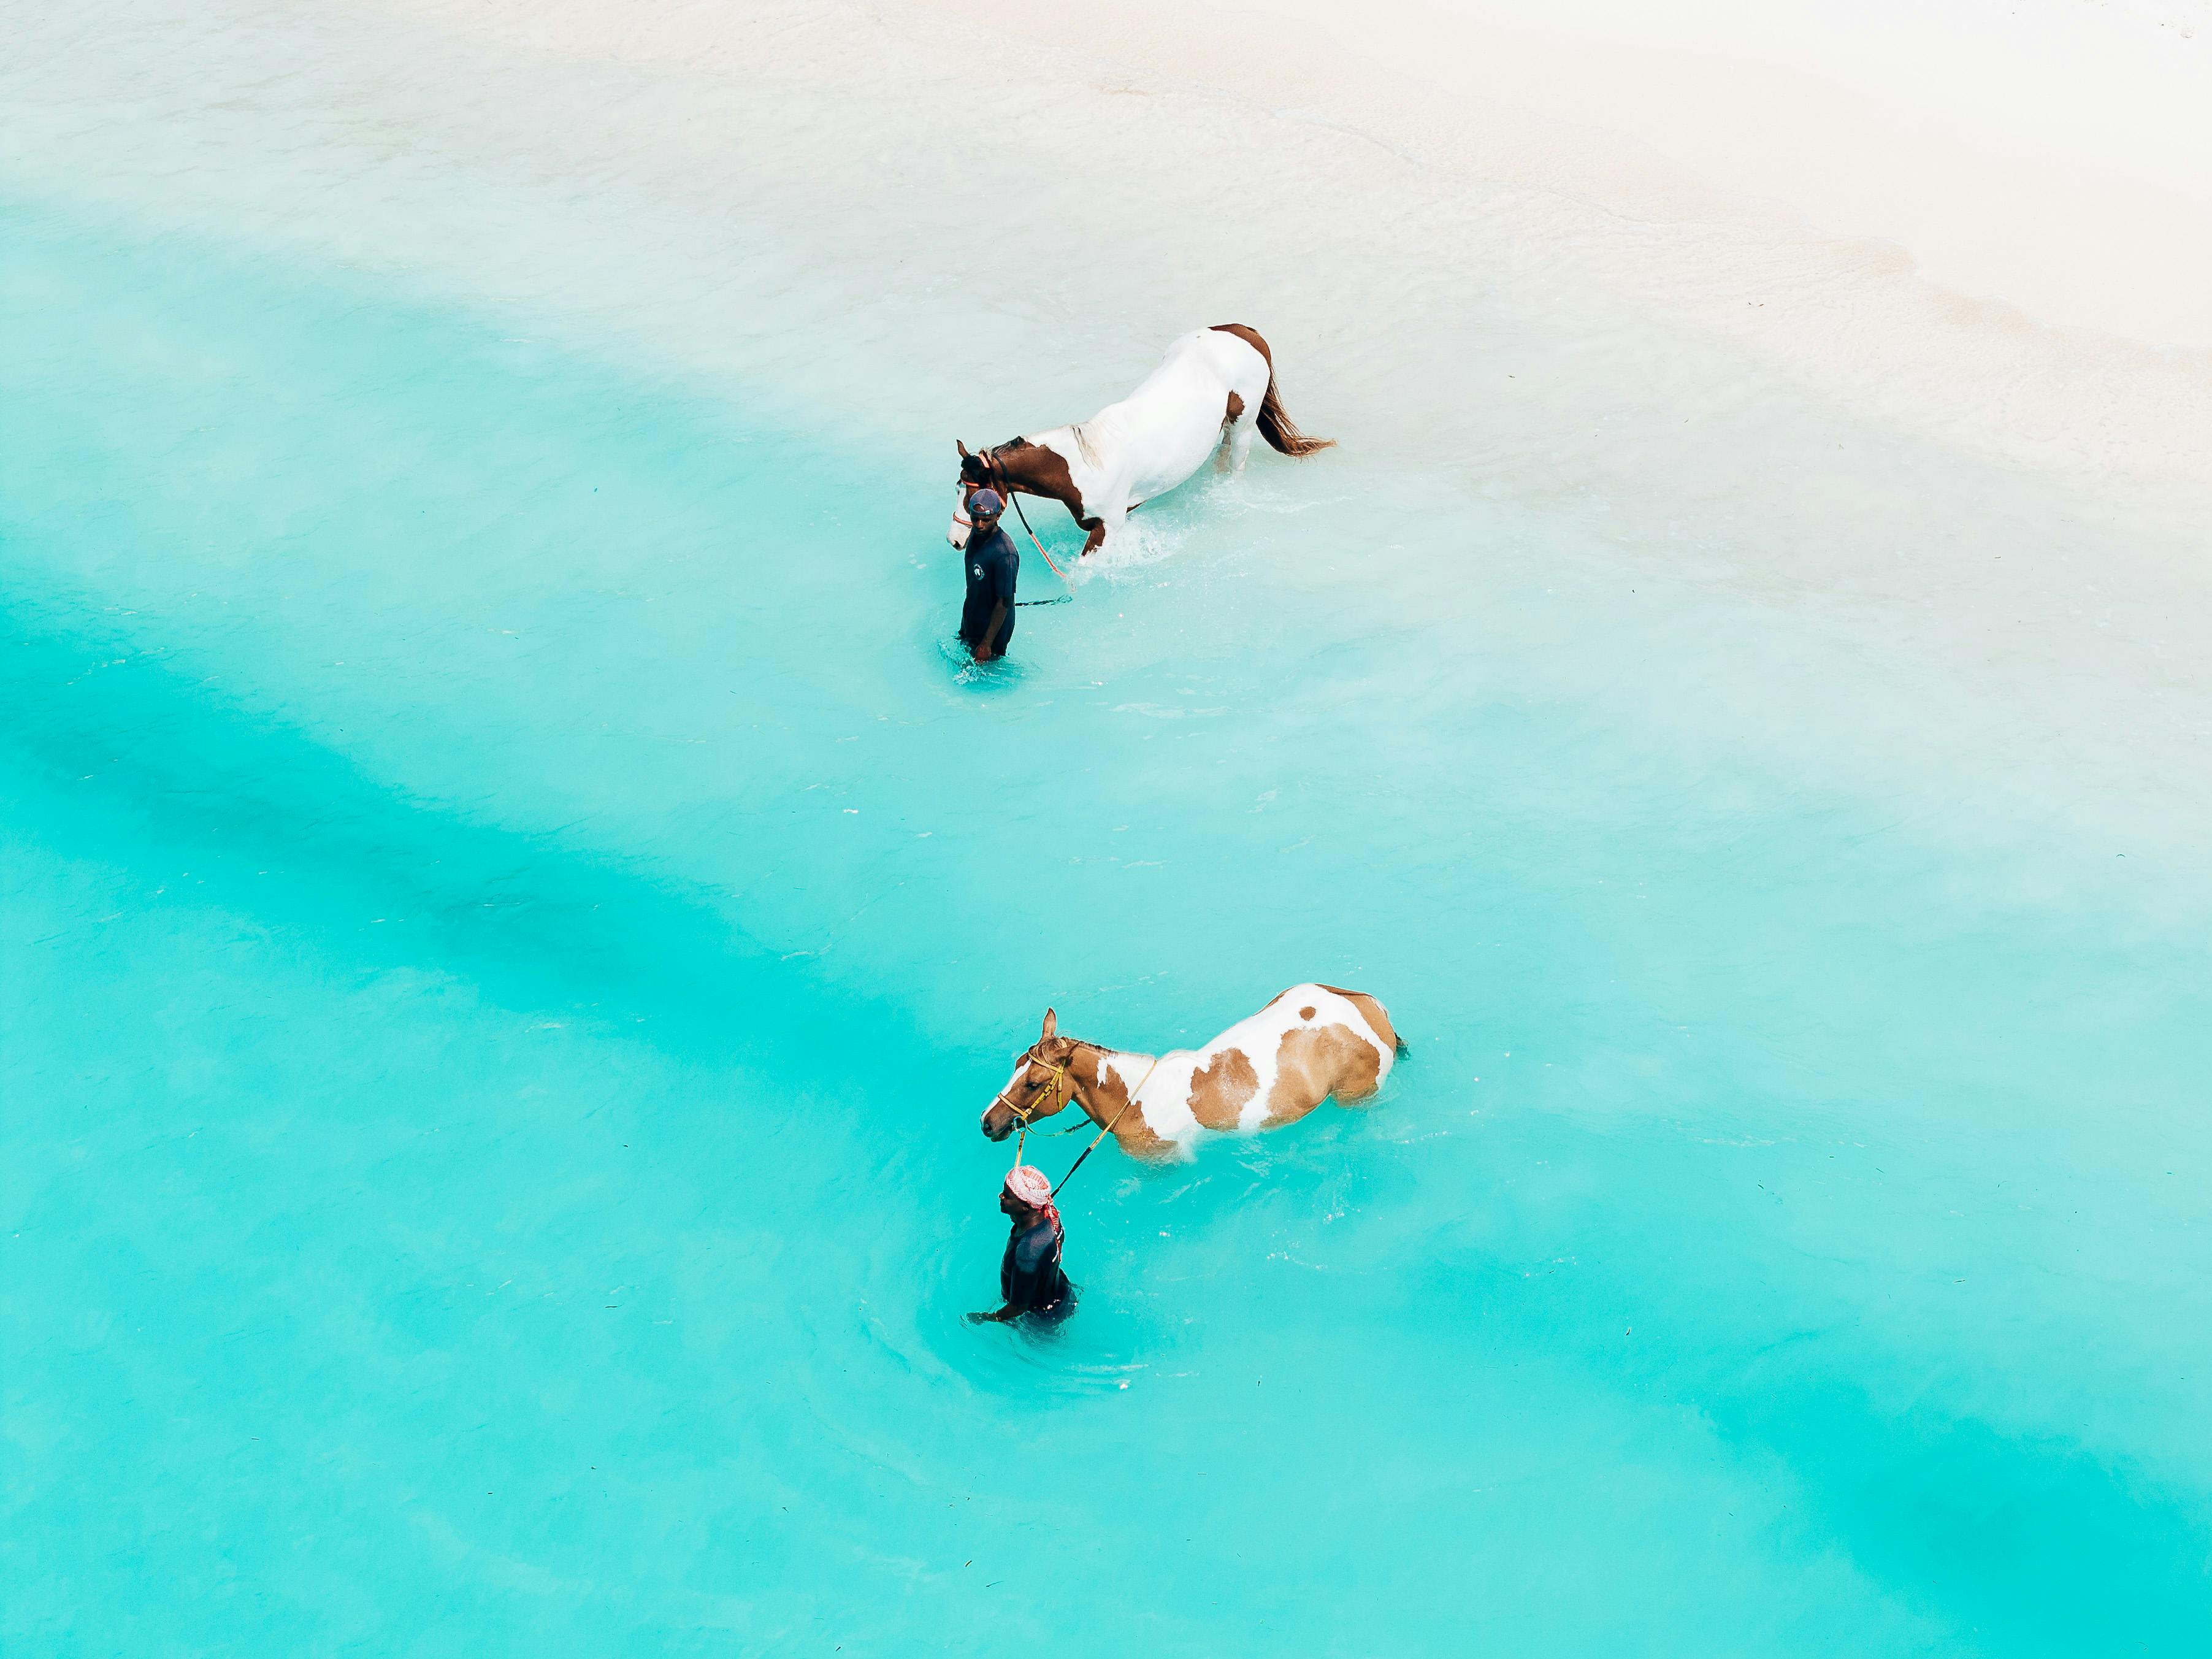
natural, water, fluid, recreation, summer, leisure, sea, vacation, holiday, fun, ocean, swimming, bathing, canidae, beach, tropics, wave, swimming pool